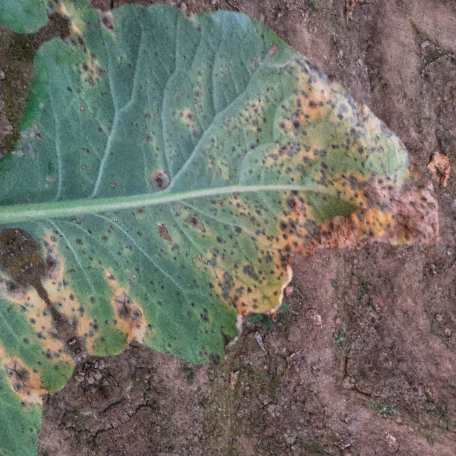
Label: Downy Mildew